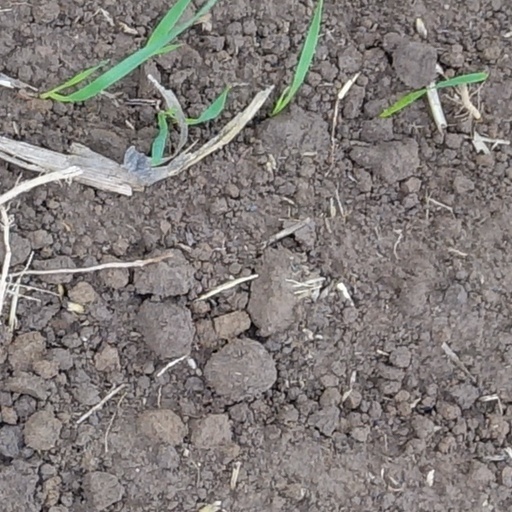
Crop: wheat